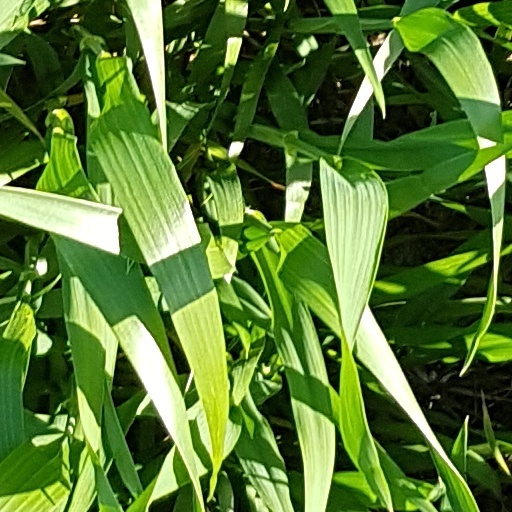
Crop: wheat